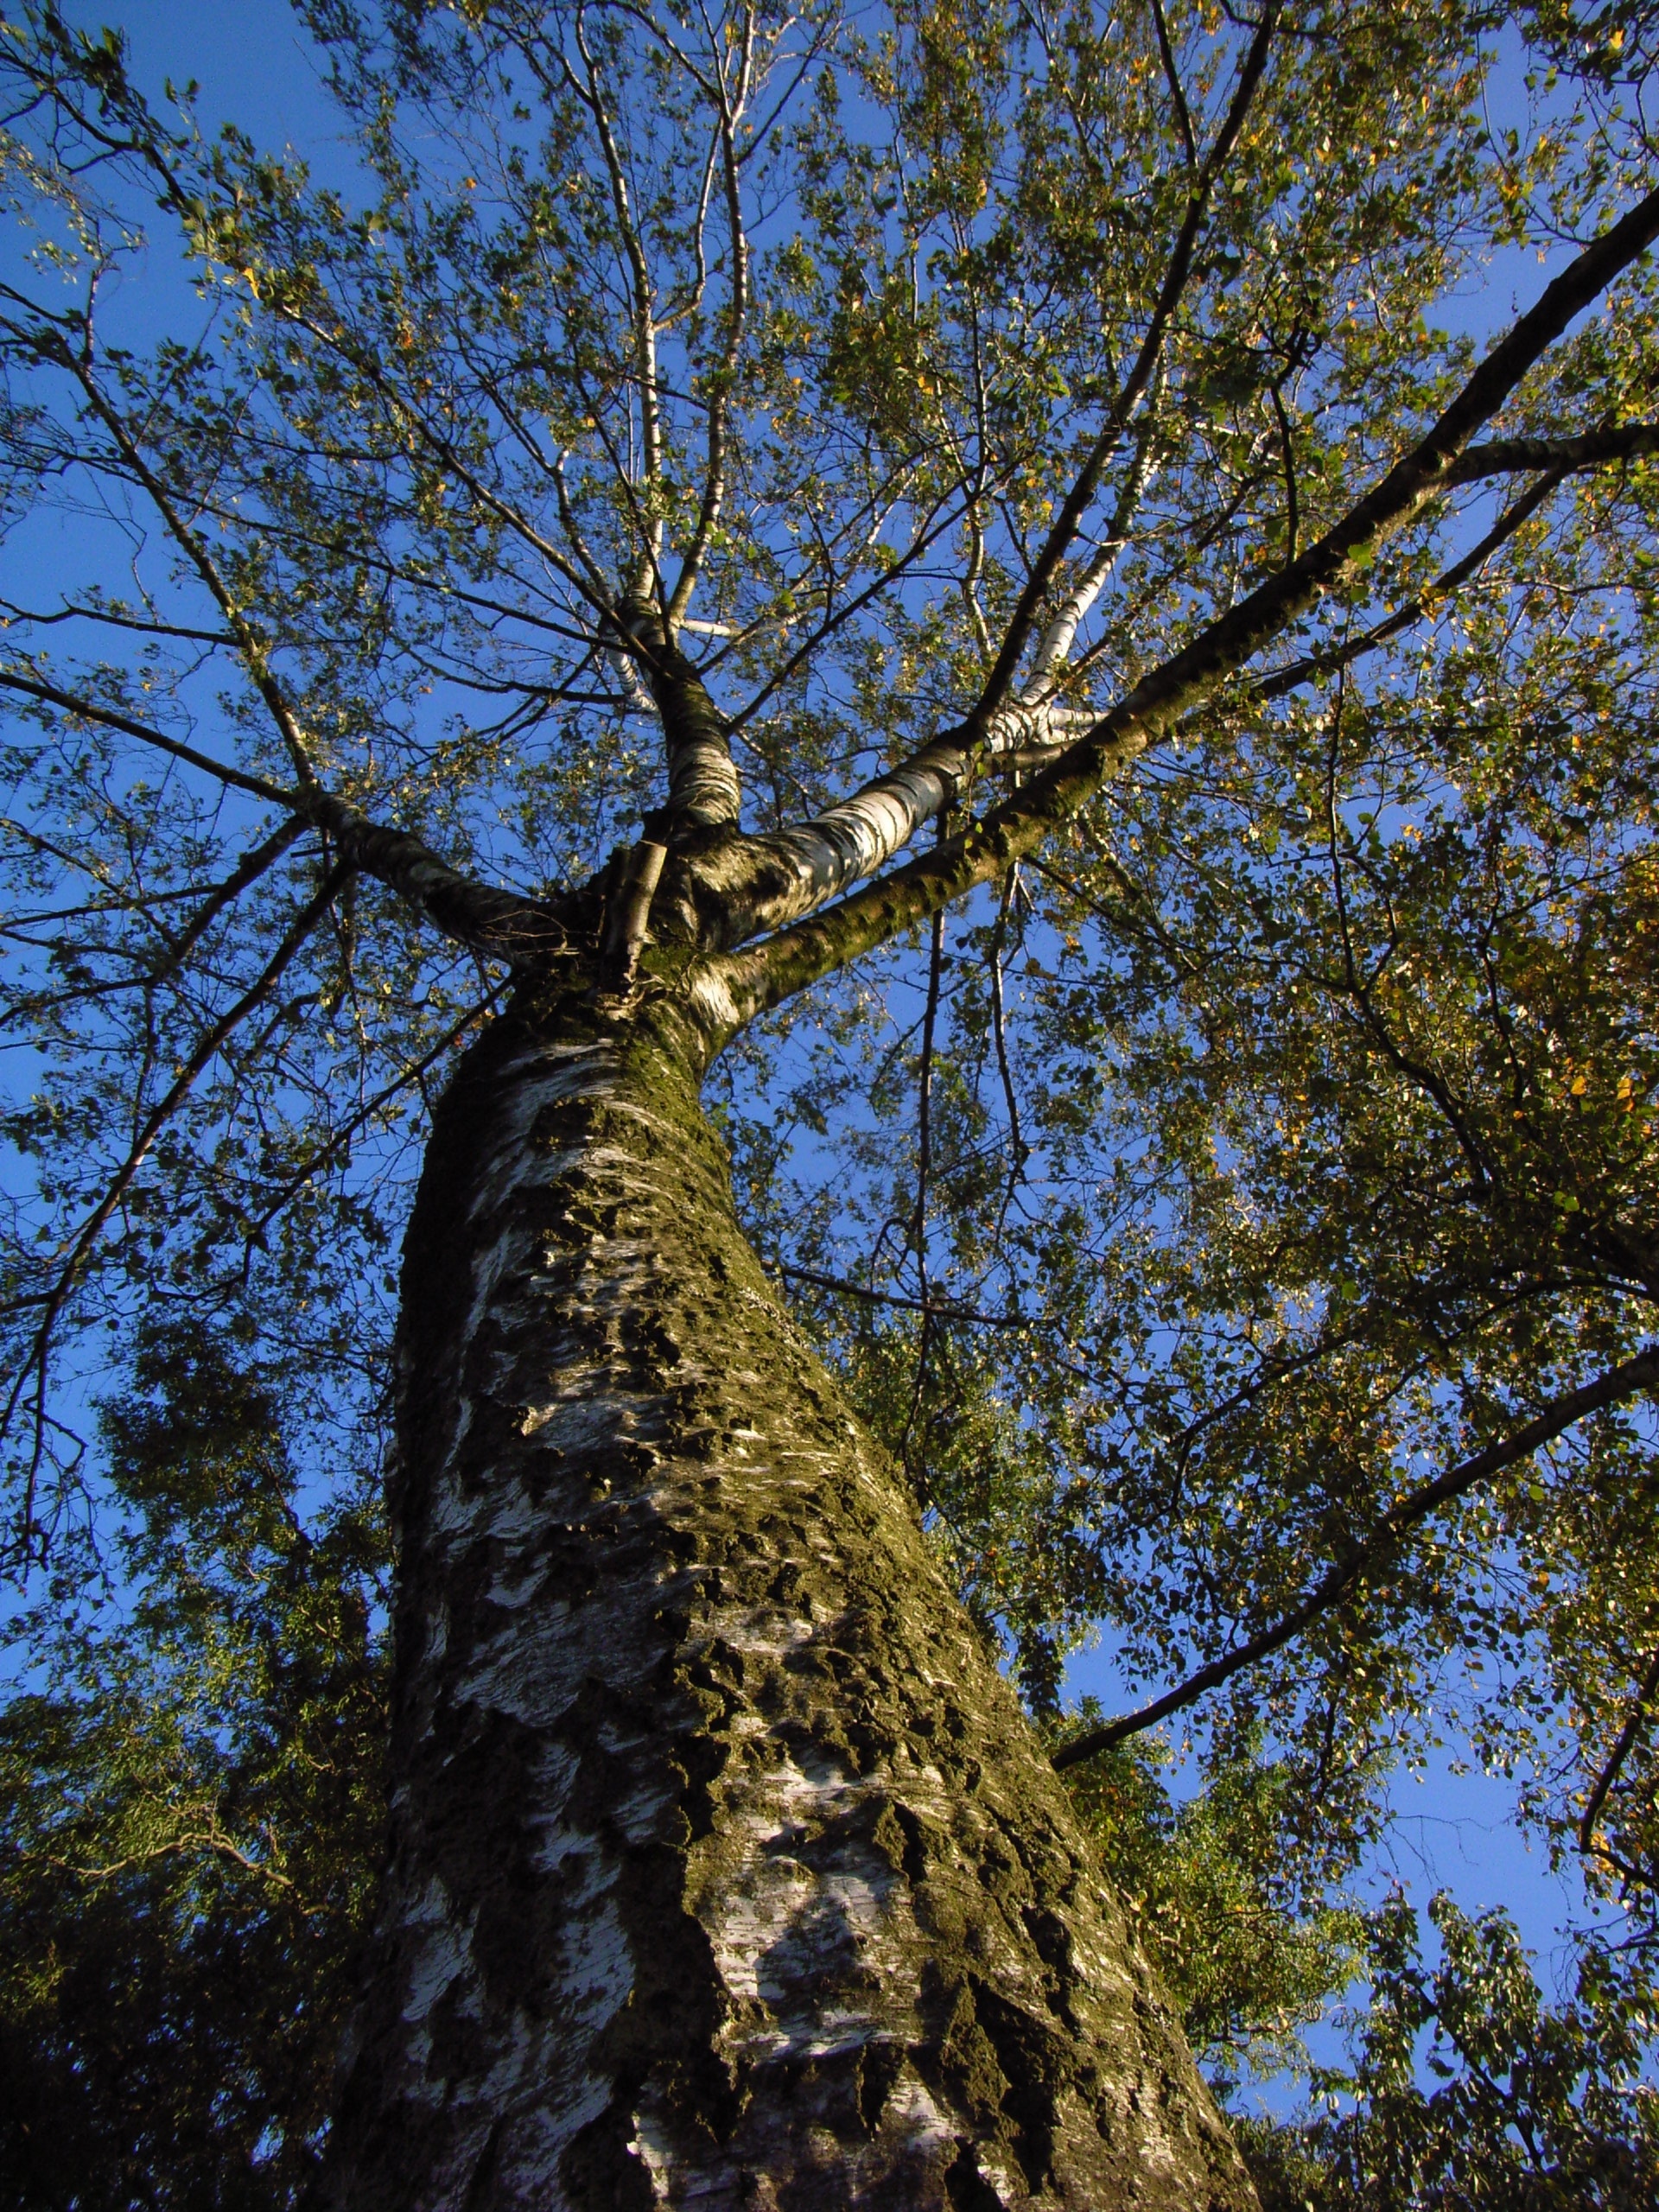
tree, nature, forest, branch, plant, leaf, flower, trunk, birch, autumn, season, blue sky, trees, deciduous, woodland, woody plant, land plant